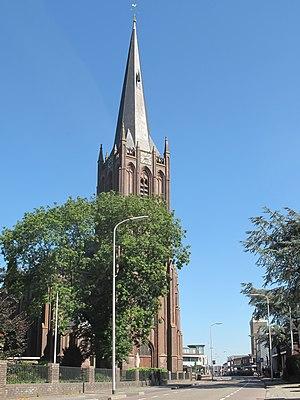
Raalte est une commune et un village néerlandais, en province d'Overijssel.